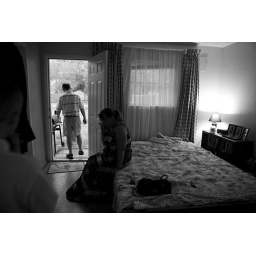
The back door is in the bedroom also where the BBQ grill is